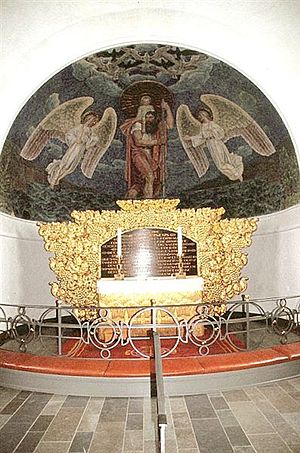
Vodskov Kirke
Vodskov Kirke i Danmark. Alter og apsisudsmykning
Vodskov Kirke er sognekirken i Vodskov Sogn, der hører under Aalborg Stift og ligger i Aalborg Kommune og Kær Herred. Kirken blev indviet i 1909 og var bekostet af sagfører Anders Olesen, dog med et statstilskud på 25.000 kr.